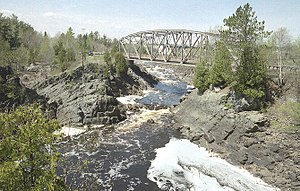
Saint Louis River
St. Louis River ved Thomson
St. Louis River er en flod der løber i den amerikanske delstat Minnesota. Den munder ud i Lake Superior, og er den længste flod som munder ud i søen, og det længste tilløb til Saint Lawrence. St. Louis er 288 kilometer lang, og har sit udspring ved Hoyt Lakes i Minnesota. St. Louis River har et afvandingsområde på 9.412 km².